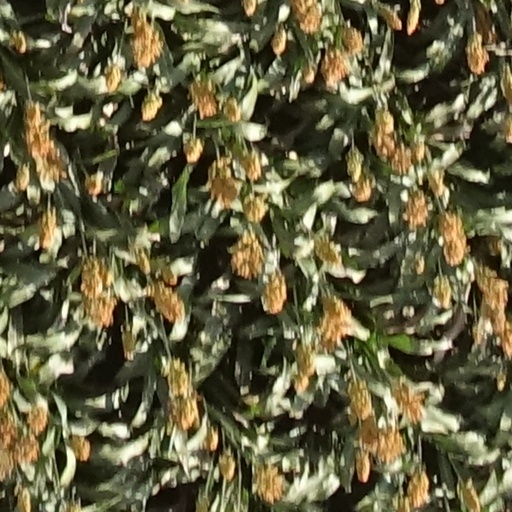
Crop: sorghum